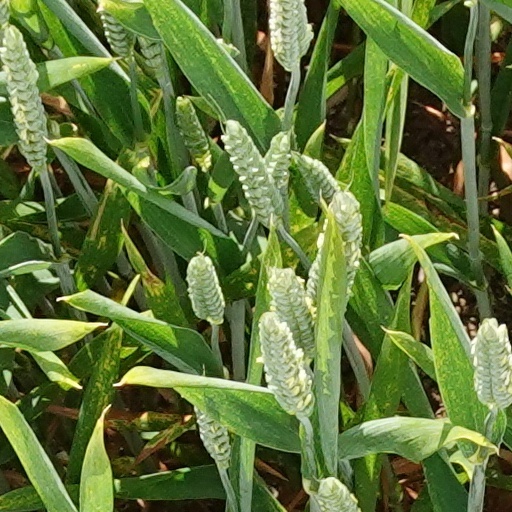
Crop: wheat